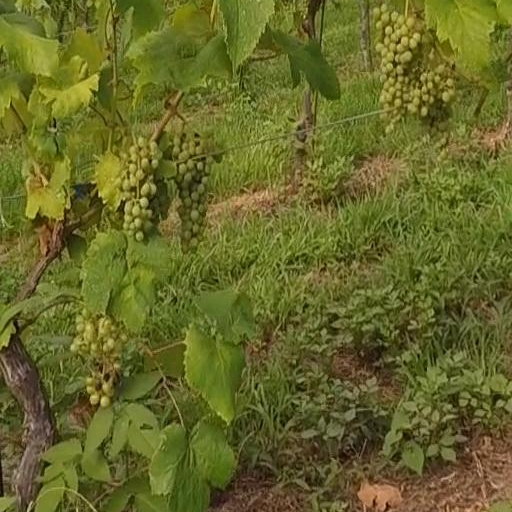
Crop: grape